Locomotive Seguin

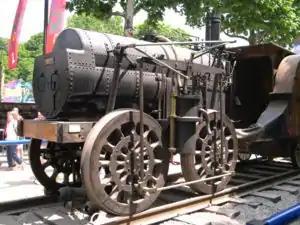
Seguin locomotive replica

Locomotive Seguin is the first steam locomotive to use a tubular boiler, a groundbreaking invention that multiplied the developed power by sixfold. Boiling is achieved by circulating the combustion gases in multiple 'fire tubes' passing through the heating body, significantly increasing the thermal exchange surface and efficiency. The boiler produced of steam per hour instead of , enabling the locomotive to reach a speed of instead of . Marc Seguin patented this invention on December 12, 1827, and it was initially applied to boats navigating the Rhône River. The Seguin locomotive was built in twelve iterations at the Perrache workshops between 1829 and 1835.